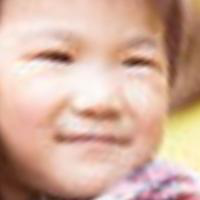
Age group: age 01-10